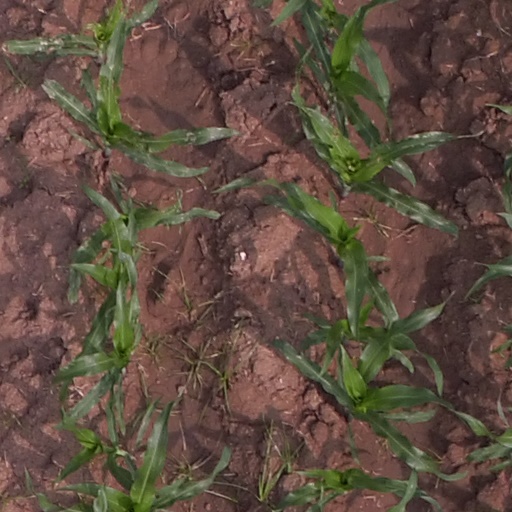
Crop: maize; corn